Jennie Adamson

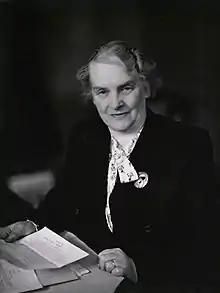
Adamson in 1945

Janet Laurel Adamson (née Johnston; 9 May 1882 – 25 April 1962) was a British Labour Party politician who served as a Member of Parliament (MP) from 1938 to 1946, and as a junior minister in Clement Attlee's post-war Labour government.